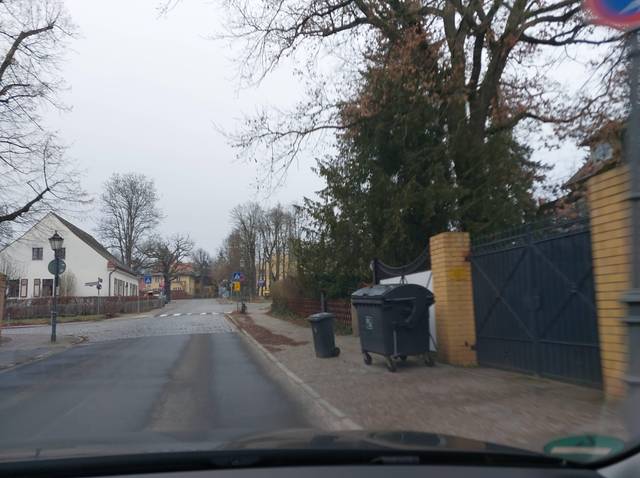
Region: Germany
Coordinates: 52.412, 13.143